USS Bowfin

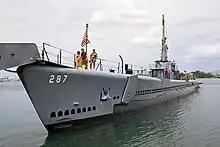
USS Bowfin

At the end of the yard work, Commander Alexander K. Tyree relieved Commander Corbus on 16 December 1944; later that day, the submarine got underway westward back across the Pacific. Following training in Hawaiian waters, she headed for a station near the Japanese home islands south of Honshū, where she performed lifeguard services for American planes – both naval and Army – raiding strategic enemy targets in Japan. On 17 February, "Bowfin" attacked two Japanese subchasers and sank the "Coast Defense Vessel No. 56" with torpedoes, and then survived a 26-depth-charge attack by her victim's consort, which had herself barely escaped destruction when some of "Bowfin"'s torpedoes exploded prematurely. The submarine later sank a Japanese sea truck with one torpedo. On 19 March about 15 miles south of Shikoku at 09:30, the submarine was on watch when a lone Navy torpedo bomber with white stars on its wings and its tail shot up headed in low toward the submarine. The plane had been hit moments earlier by enemy flak during its bombing run over the Kure Naval Yard. The plane landed in the water dead ahead, about 500 yards off the bow. It floated for two minutes and then nosed down and sank. Both men in the plane jumped out and hung onto an inflated raft. Eleven minutes later, the crew of "Bowfin" had them aboard. She rescued the pilot, Lieutenant R. U. Plant, and gunner, J. Papazoglakis (Pakis) of the downed Grumman TBF Avenger torpedo bomber of Torpedo Squadron 83 (VT-83) from the aircraft carrier . The two men were cold and wet from just a few minutes in that water, but otherwise safe and sound. The captain ordered the life raft sunk and the dye marker destroyed with small arms fire and then resumed patrol on the lifeguard station. The submarine soon set a course for the Marianas and ended the patrol upon her arrival at Guam on 25 March.